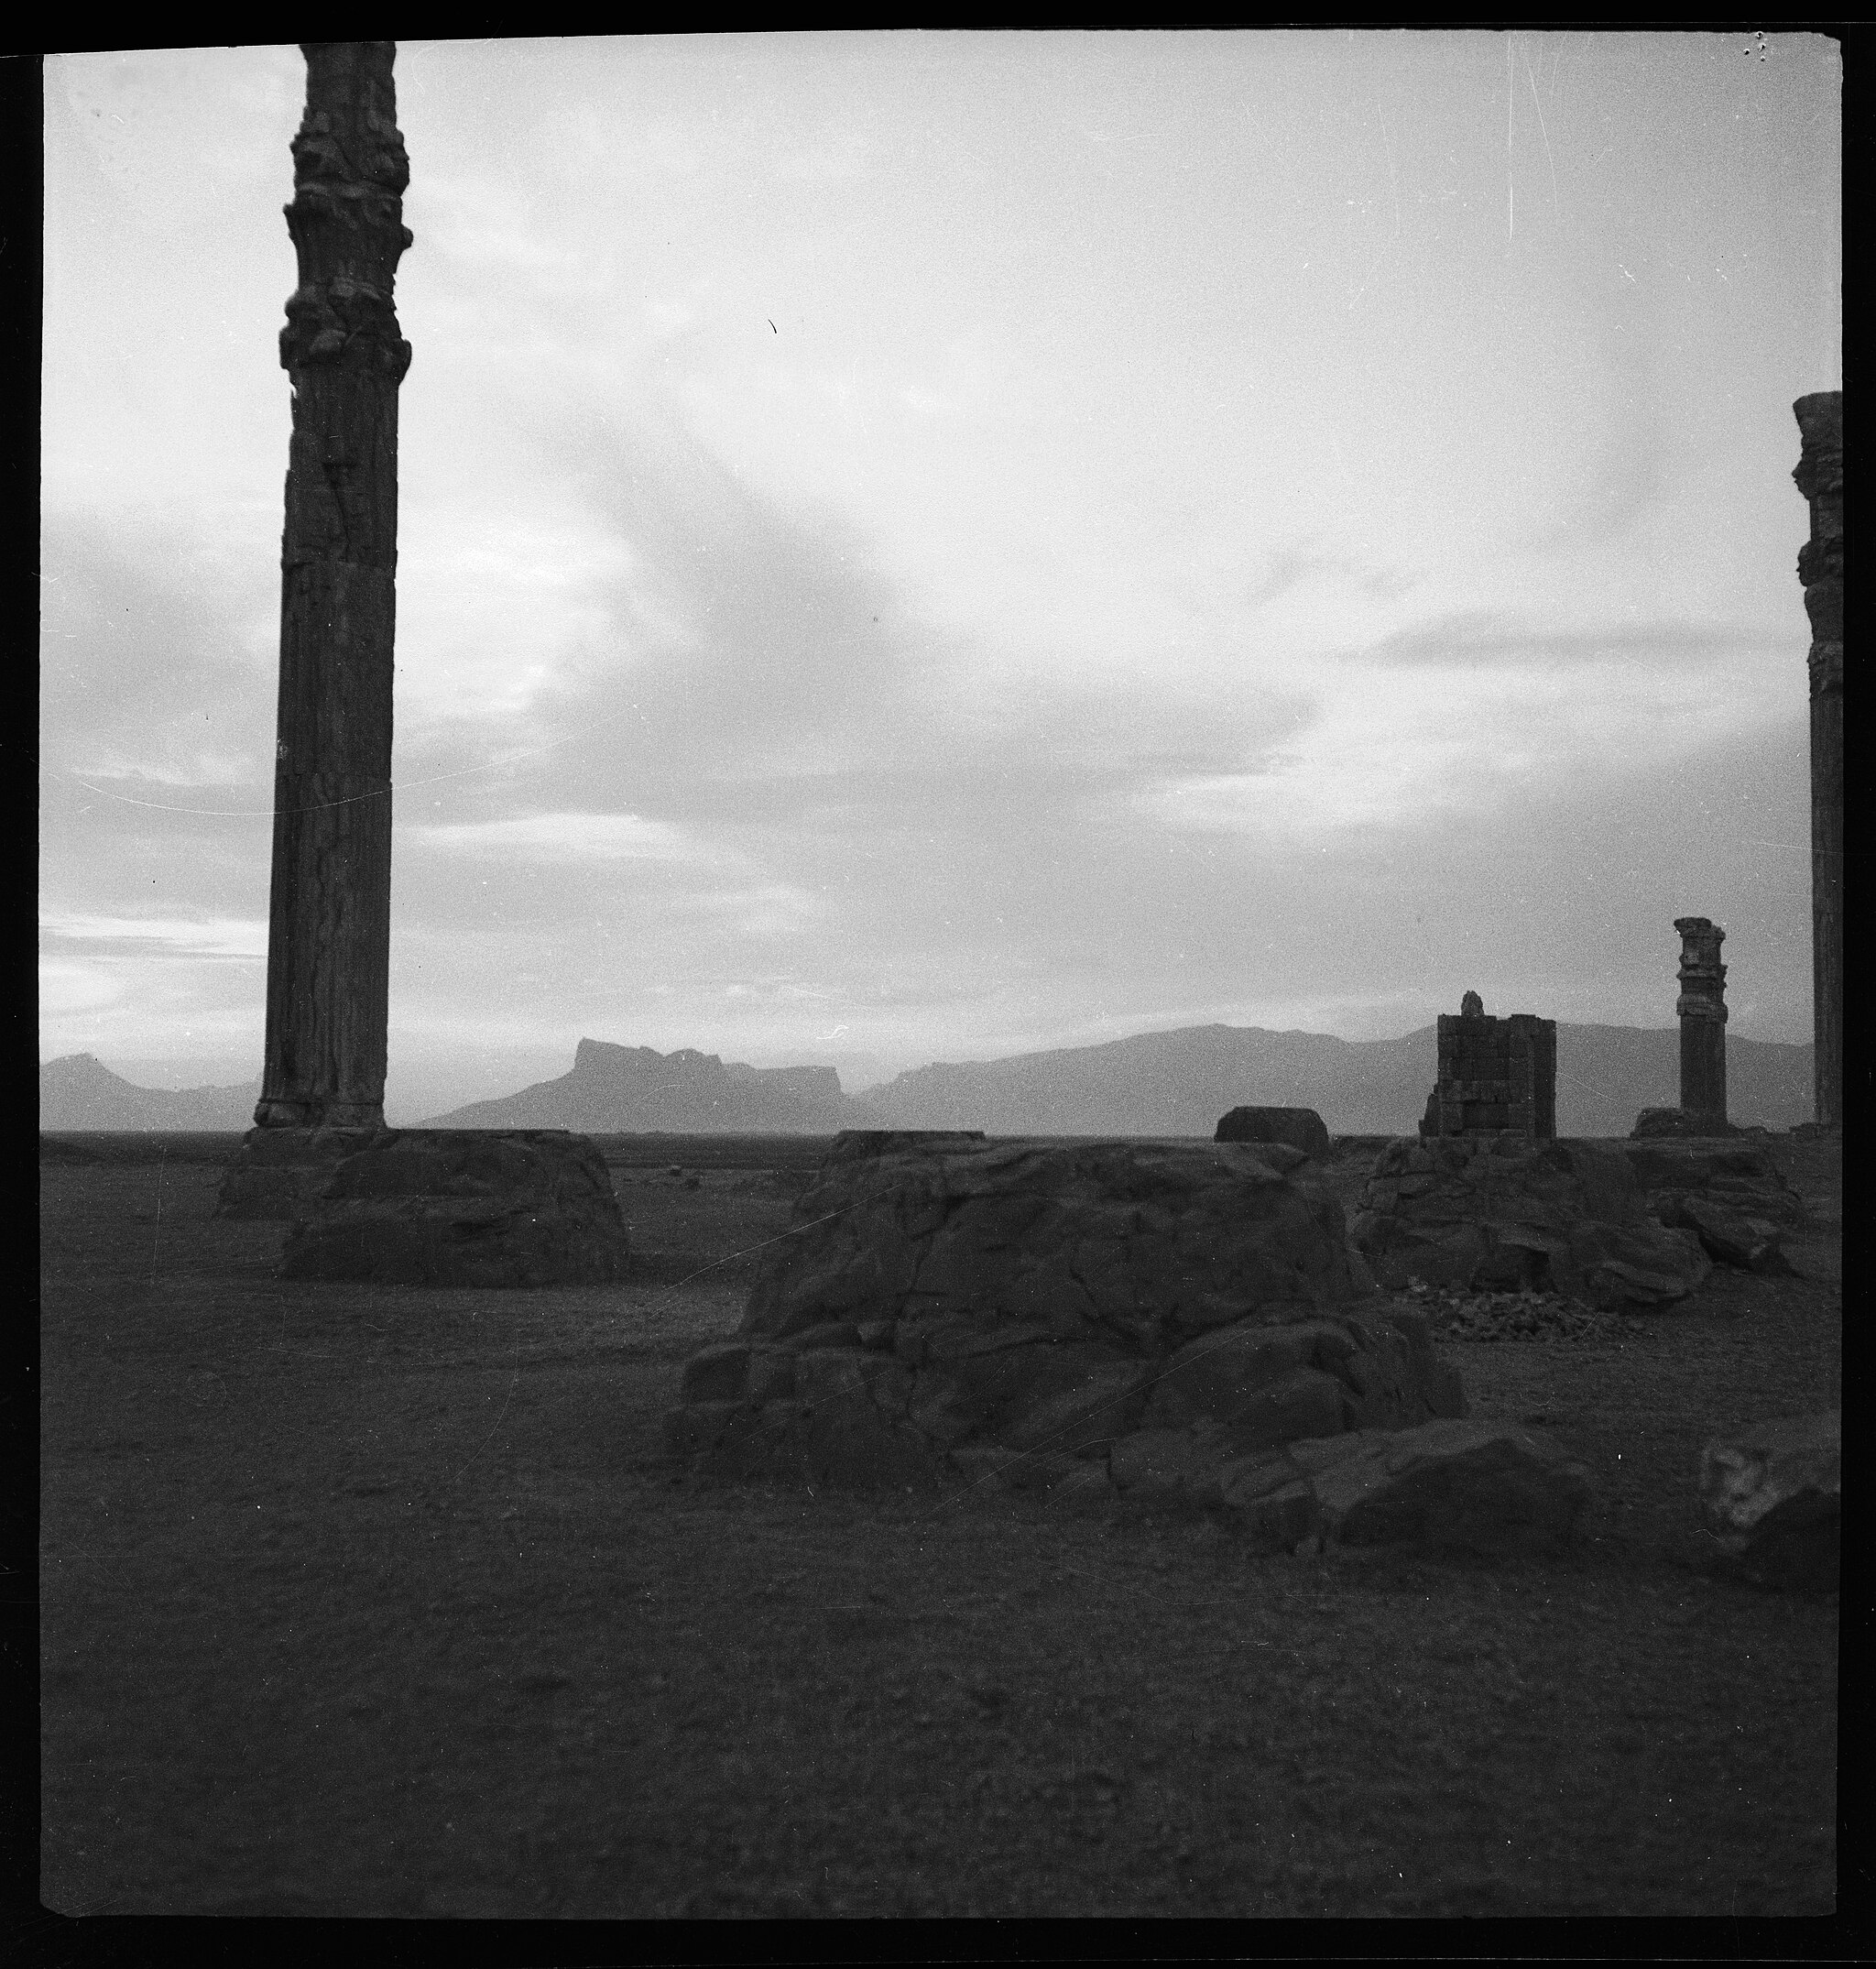
Title: CH-NB - Persien, Persepolis- Ruinen - Annemarie Schwarzenbach - SLA-Schwarzenbach-A-5-07-145
Description: Persien, Persepolis: Ruinen; Säulen
Date: from 1935 until 1935
Categories: Author died more than 70 years ago public domain images, Media contributed by the Swiss National Library, CC-PD-Mark, All media supported by Wikimedia CH, GWToolset Batch Upload, CH-NB-Annemarie Schwarzenbach, Photographs by Annemarie Schwarzenbach - Iran, Persepolis in the 1930s